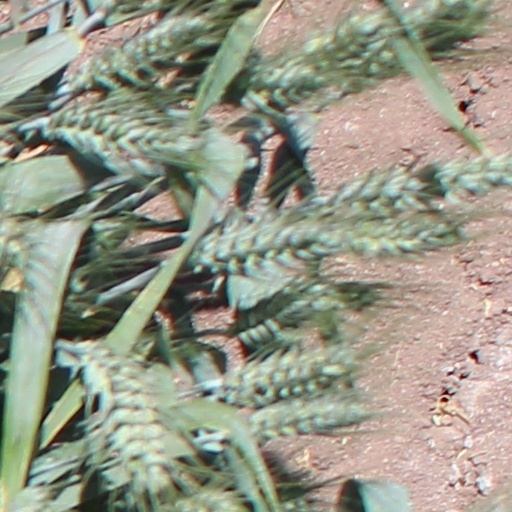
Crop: wheat